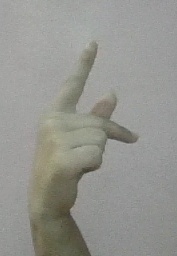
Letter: dha